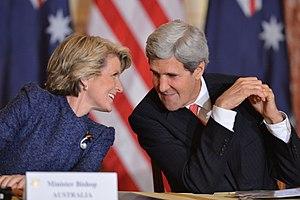
Le bavardage est la pratique d'une conversation dans un contexte où les participants sont supposés se concentrer sur une autre activité, par exemple en silence. Le terme est particulièrement utilisé dans le contexte scolaire, où il désigne principalement le fait pour des élèves de discuter entre eux en salle de classe alors que le professeur dispense une leçon ; il est alors souvent considéré comme une cause de l'échec scolaire.